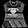
Label: Dress